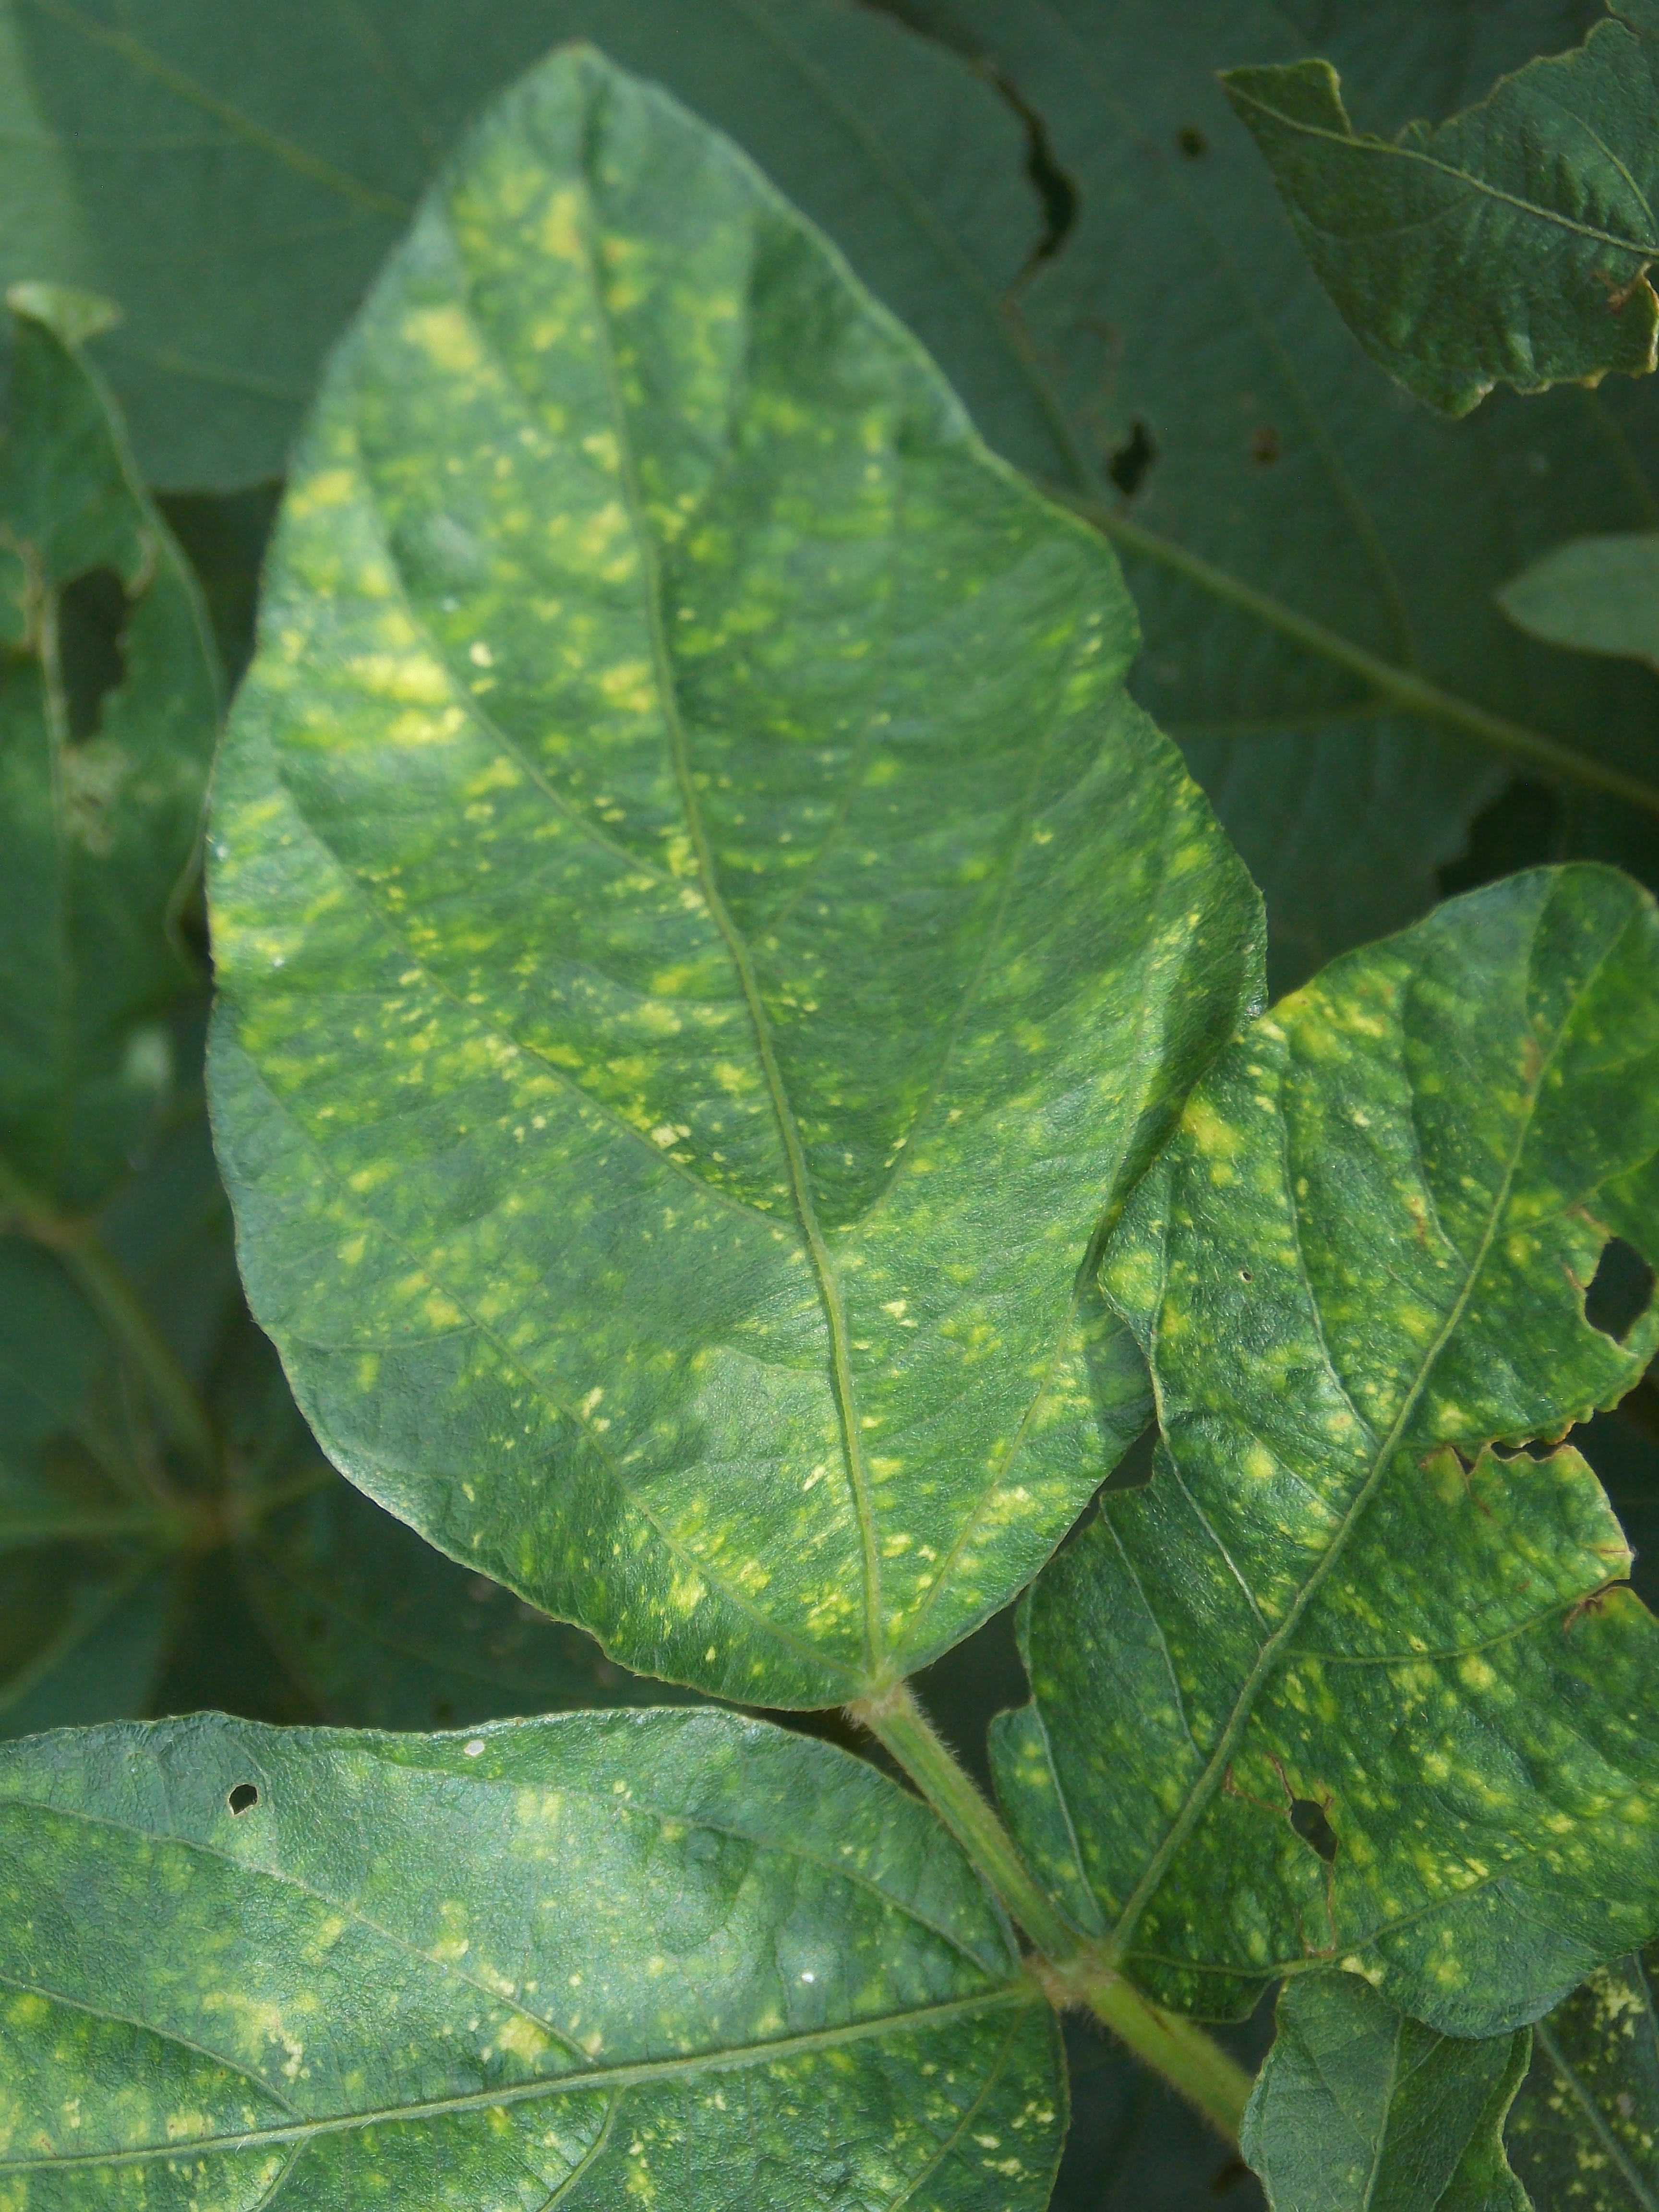
Label: Disease